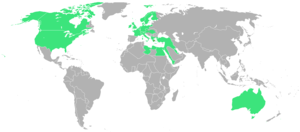
Les Jeux olympiques intercalaires de 1906, baptisés « Jeux de la décennie », sont une compétition multisports organisés par la Grèce en 1906 pour célébrer le dixième anniversaire de la rénovation des Jeux olympiques. Ils sont organisés initialement comme les 2ᵉˢ Jeux olympiques à Athènes, en présence et avec l'accord de tout le mouvement olympique, constituant un succès sportif évident. Cependant, ils sont ultérieurement qualifiés de Jeux intérimaires ou intercalaires en raison de la position initiale de Pierre de Coubertin puis celle du Comité international olympique, qui en 1949 ne les reconnaît plus comme ayant été officiels.